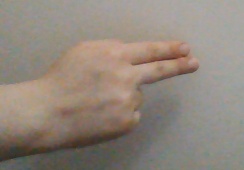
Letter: ain